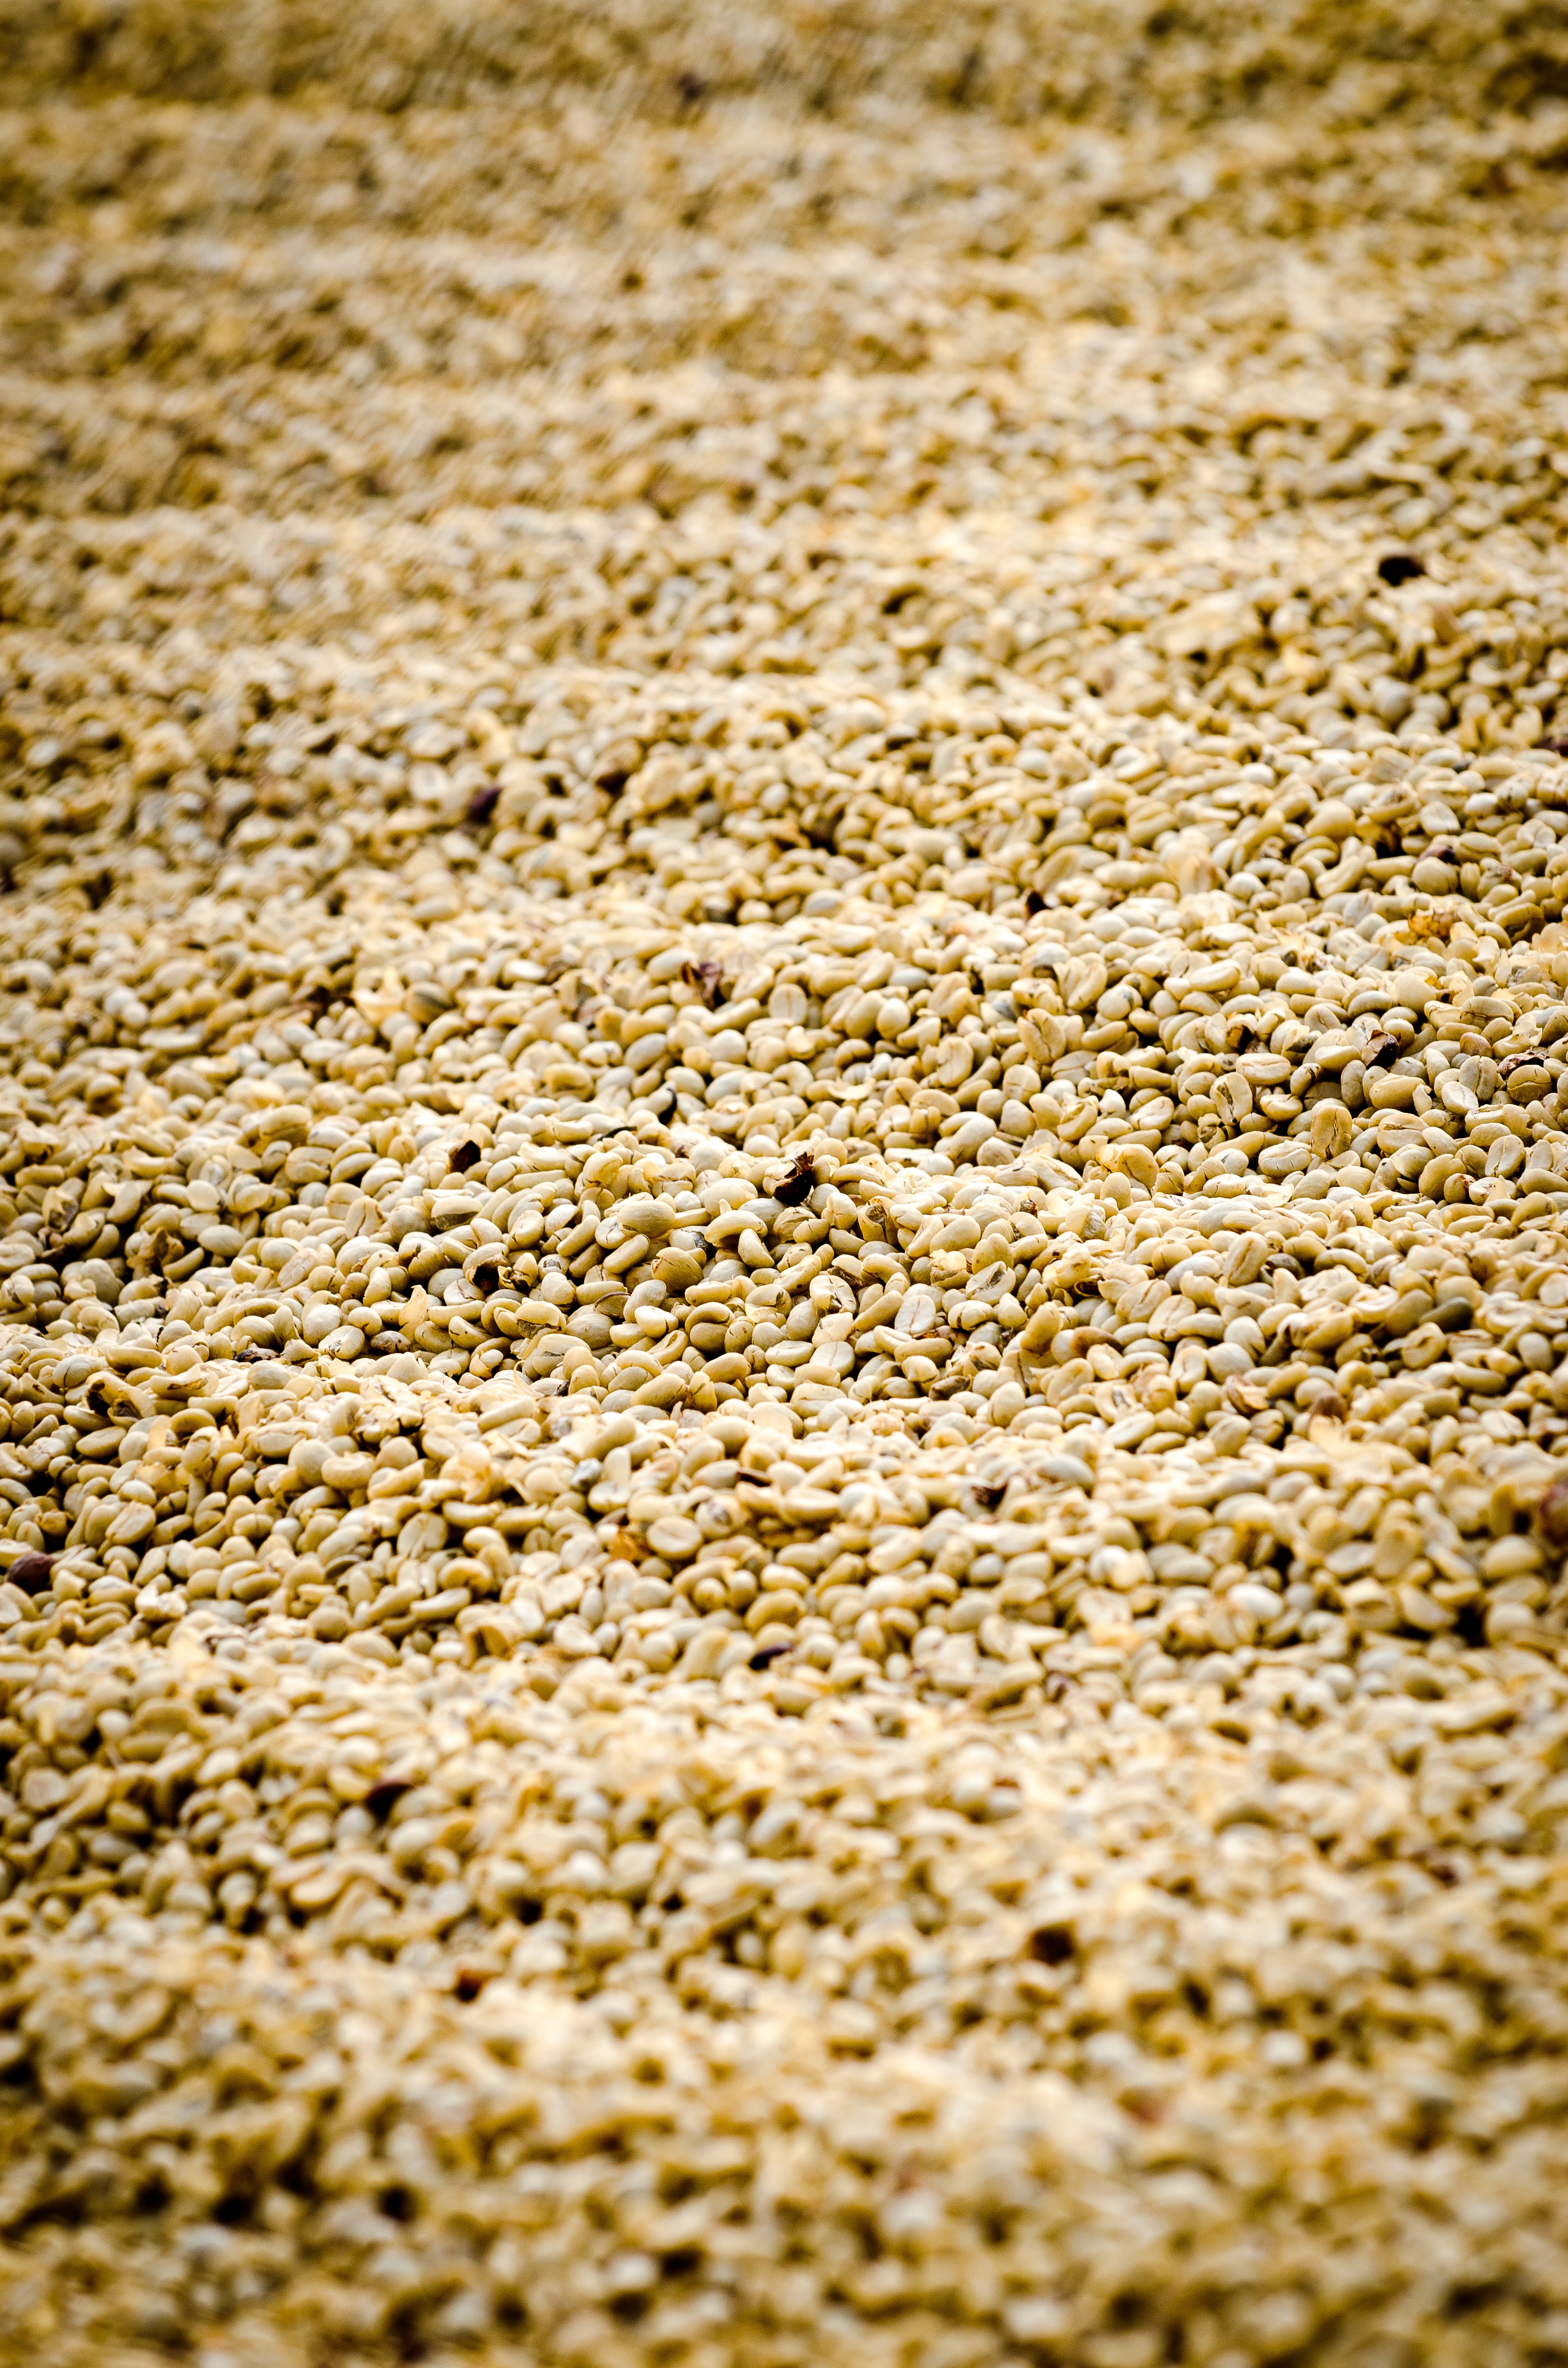
grass, sand, coffee, field, texture, floor, food, soil, agriculture, material, close up, flooring, grass family, coffee drying, guatemala coffee